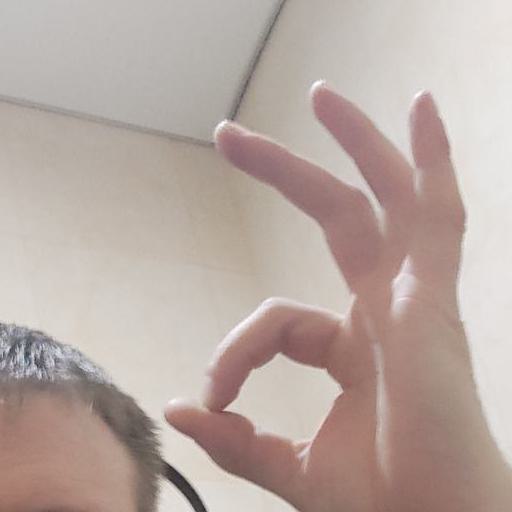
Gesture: ok